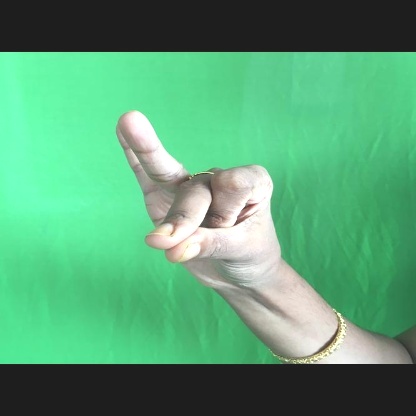
Mudra: Bramaram